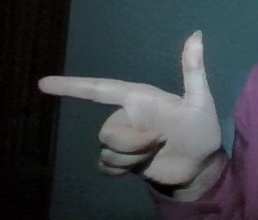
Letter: yaa